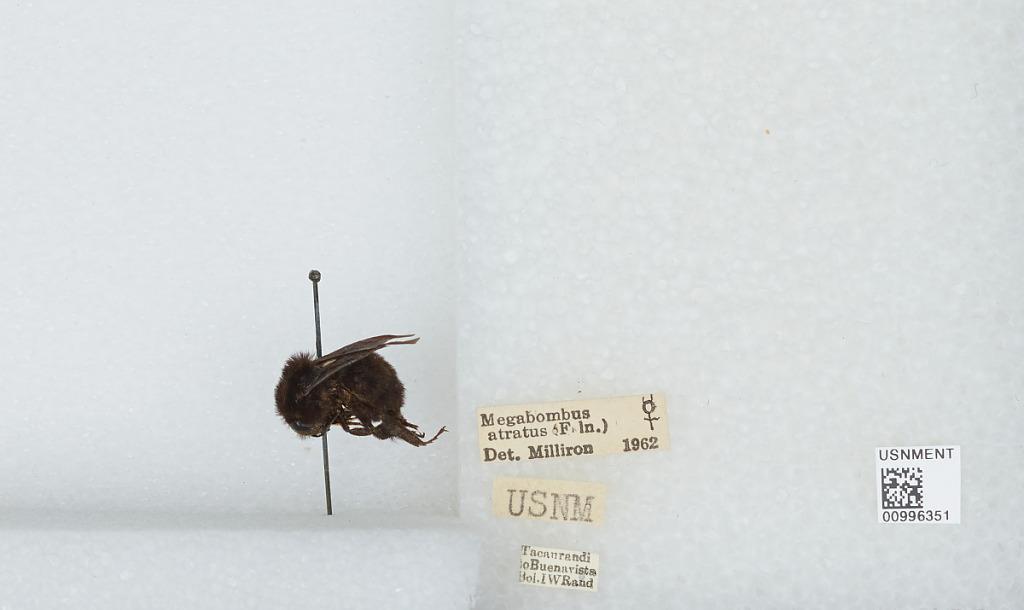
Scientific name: Bombus (Fervidobombus) atratus Franklin
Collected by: I. rand
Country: Bolivia
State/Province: Santa Cruz
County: Ichilo
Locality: Buena Vista
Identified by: Milliron